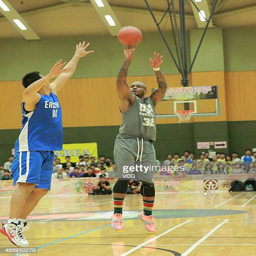
basketball shooting guard in action during an exhibition match